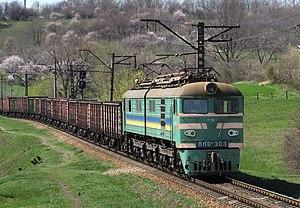
La locomotive électrique VL8 est une double B'o-B'o à courant continu, fabriquée de 1953 à 1967 en union soviétique dans les usines de Novotcherkassk, Tbilissi et Vorochilovgrad. À la fin des années 50 et jusqu'en 1961, il s'agissait de la locomotive de fret la plus puissante de l'Union soviétique.